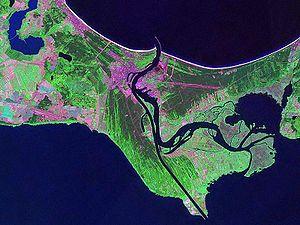
La Świna est un bras de mer de Pologne qui relie la baie de Poméranie à la lagune de Szczecin et sépare les îles de Usedom et de Wolin. Elle évacue 75 % de l'eau de la lagune.